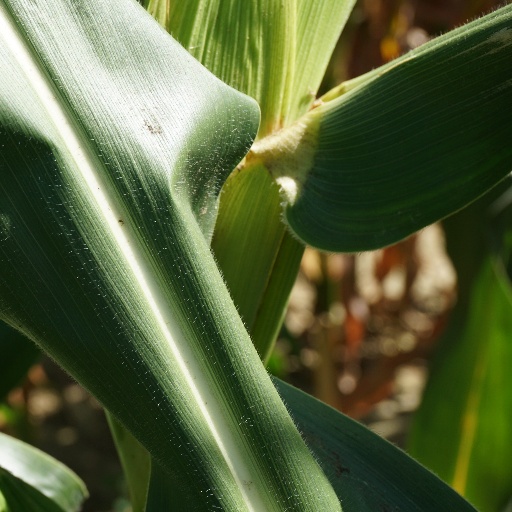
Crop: maize; corn